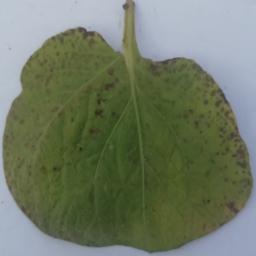
Etiqueta: Tizon_Temprano